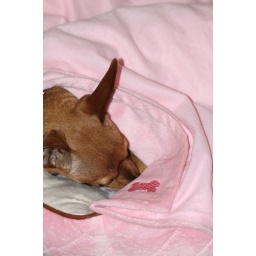
Milagro sleeping in her comfy pink bed after seeing the vet.